John White (died 1573)

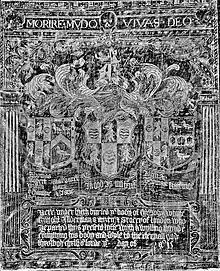
Brass memorial to Sir John White of Aldershot at the Church of St Michael in Aldershot

Sir John White or Whyte (c. 1512 – 9 June 1573) of Aldershot and London was Lord Mayor of London 1563-64. He was knighted by Elizabeth I in 1564. He lived during the reigns of Henry VIII, Edward VI, Lady Jane Grey, Mary I, and Elizabeth I.